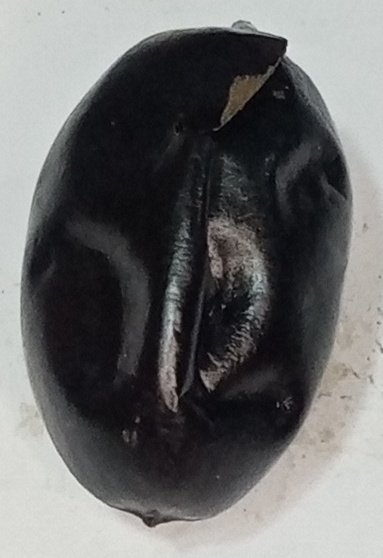
Variety: kupro
Size: large
Grade: grade-1